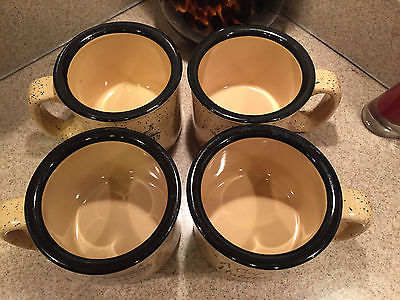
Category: mug